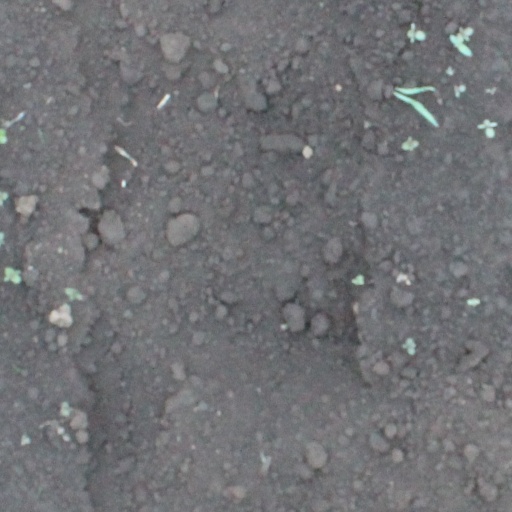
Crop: soybean